Ashleigh Francis

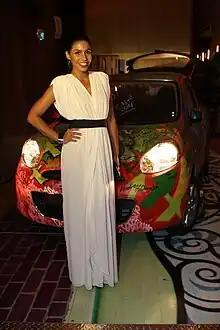
Ashleigh Francis with a colored Nissan Micra, 2011

Ashleigh Carmen Francis (born 12 May 1988) is an Australian TV host, model and beauty pageant titleholder. She won the title of Miss World Australia 2010 and represented her country at Miss World 2010 but unplaced.